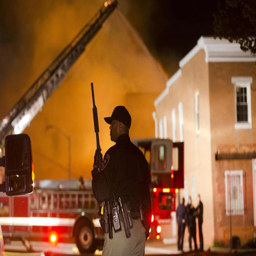
an officer stood near firefighters as they responded to a blaze .